Appalachian Plateau

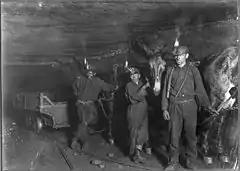
Child coal miners in Gary, West Virginia in 1908

The rock underlying the Appalachian Plateau consists of a base of Precambrian rock, overlain by sedimentary rock from the Paleozoic Era. On top of the basement is a thick layer, approximately 20,000 feet, of a mixture of Cambrian, Ordovician, and Middle Silurian rock. This rock consists of shale, siltstone, and sandstone. Above this layer is the Upper Silurian evaporate basin, or basin of chemically formed sedimentary rocks. The Plateau fold belt consists of structurally complex Paleozoic strata which were thrust faulted over the younger evaporates.